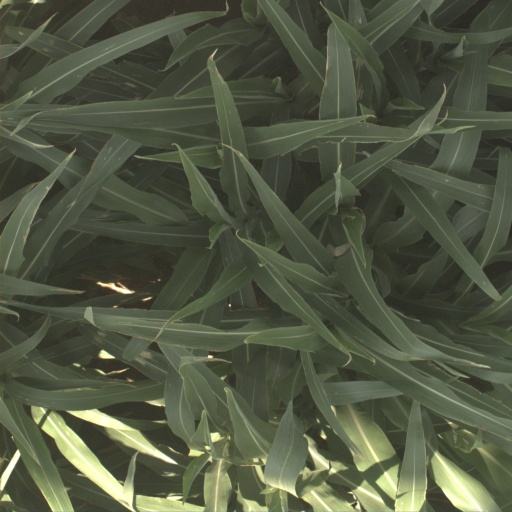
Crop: sorghum